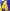
Number: 4